Frederic Storck

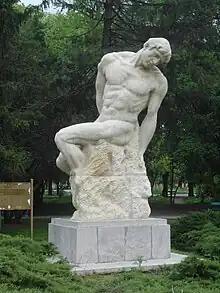
"The Giant", at Carol Park

Frederic Storck (19 January 1872, Bucharest – 26 December 1942, Bucharest) was a Romanian sculptor. His father was the sculptor Karl Storck. His brother, Carol Storck, was also a sculptor and his wife, Cecilia Cuțescu-Storck was a painter.